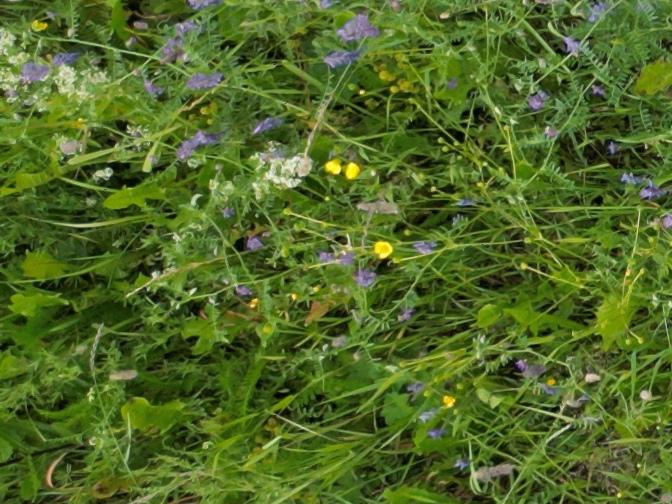
Flowers visible: yarrow flowers, yarrow flowers, yarrow flowers